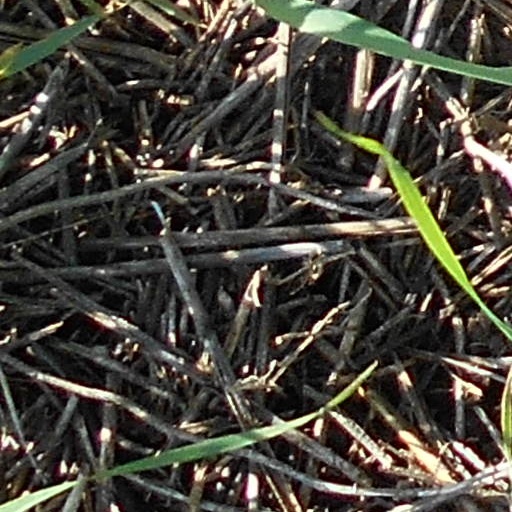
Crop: wheat